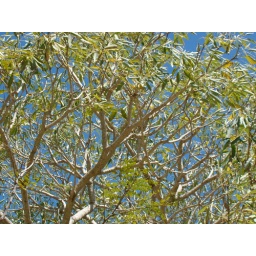
tree overhead against blue sky